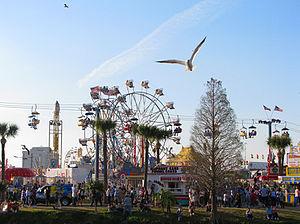
La Florida State Fair est une foire annuelle qui a lieu durant 11 jours à Tampa en Floride.